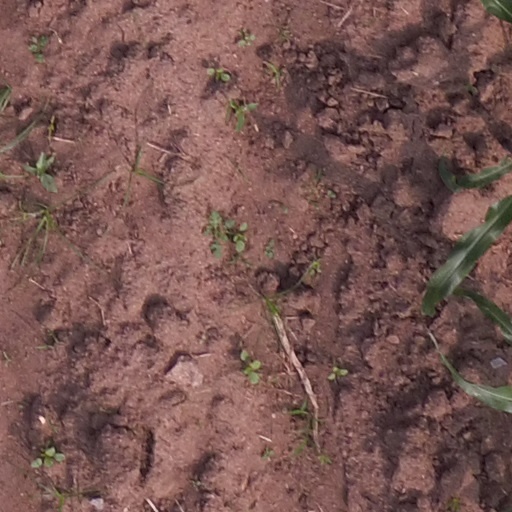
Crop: maize; corn